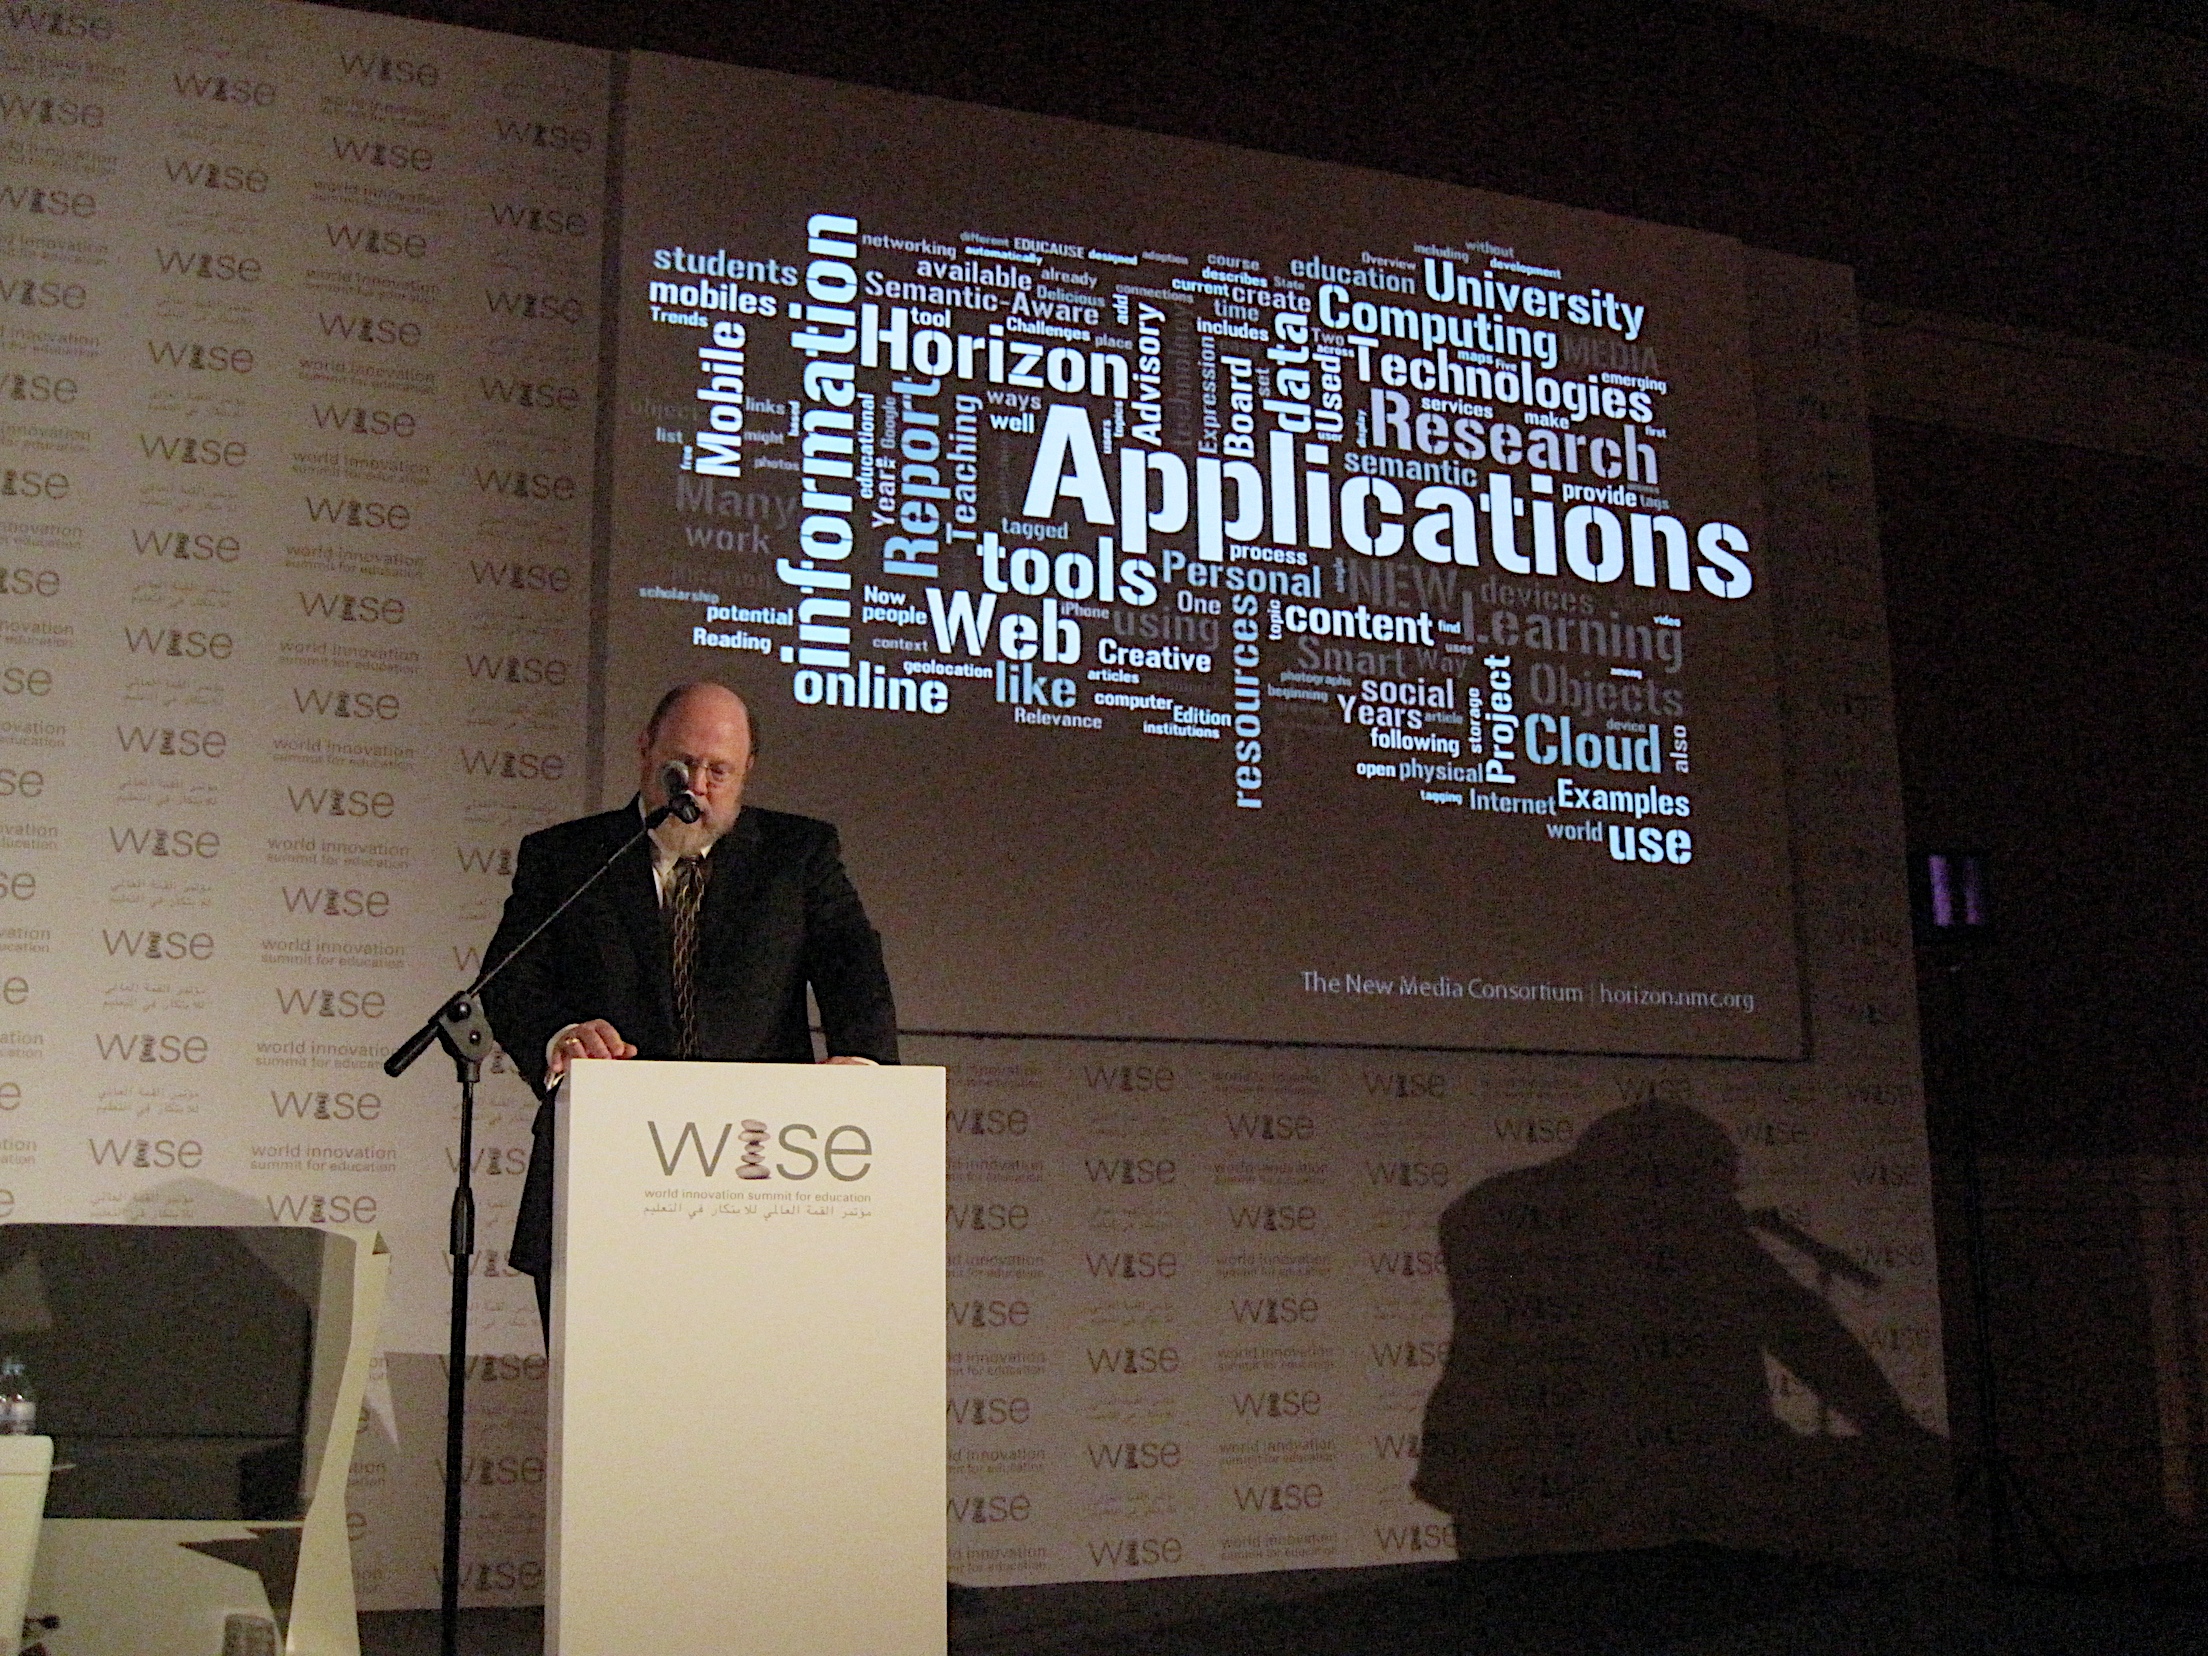
advertising, brand, design, lecture, wise09, presentation, convention, academic conference